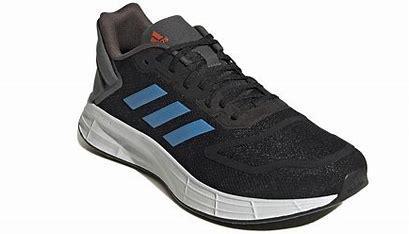
Brand: Adidas
Model: Duramo SL Lauf